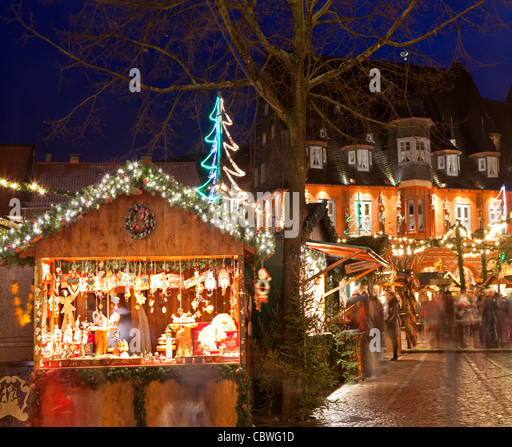
christmas market at the market square